Kim Young-ho (fencer)

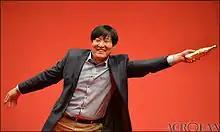

Kim Young-ho (born April 9, 1971 in Nonsan, Chungcheongnam-do, South Korea) is a South Korean foil fencer.